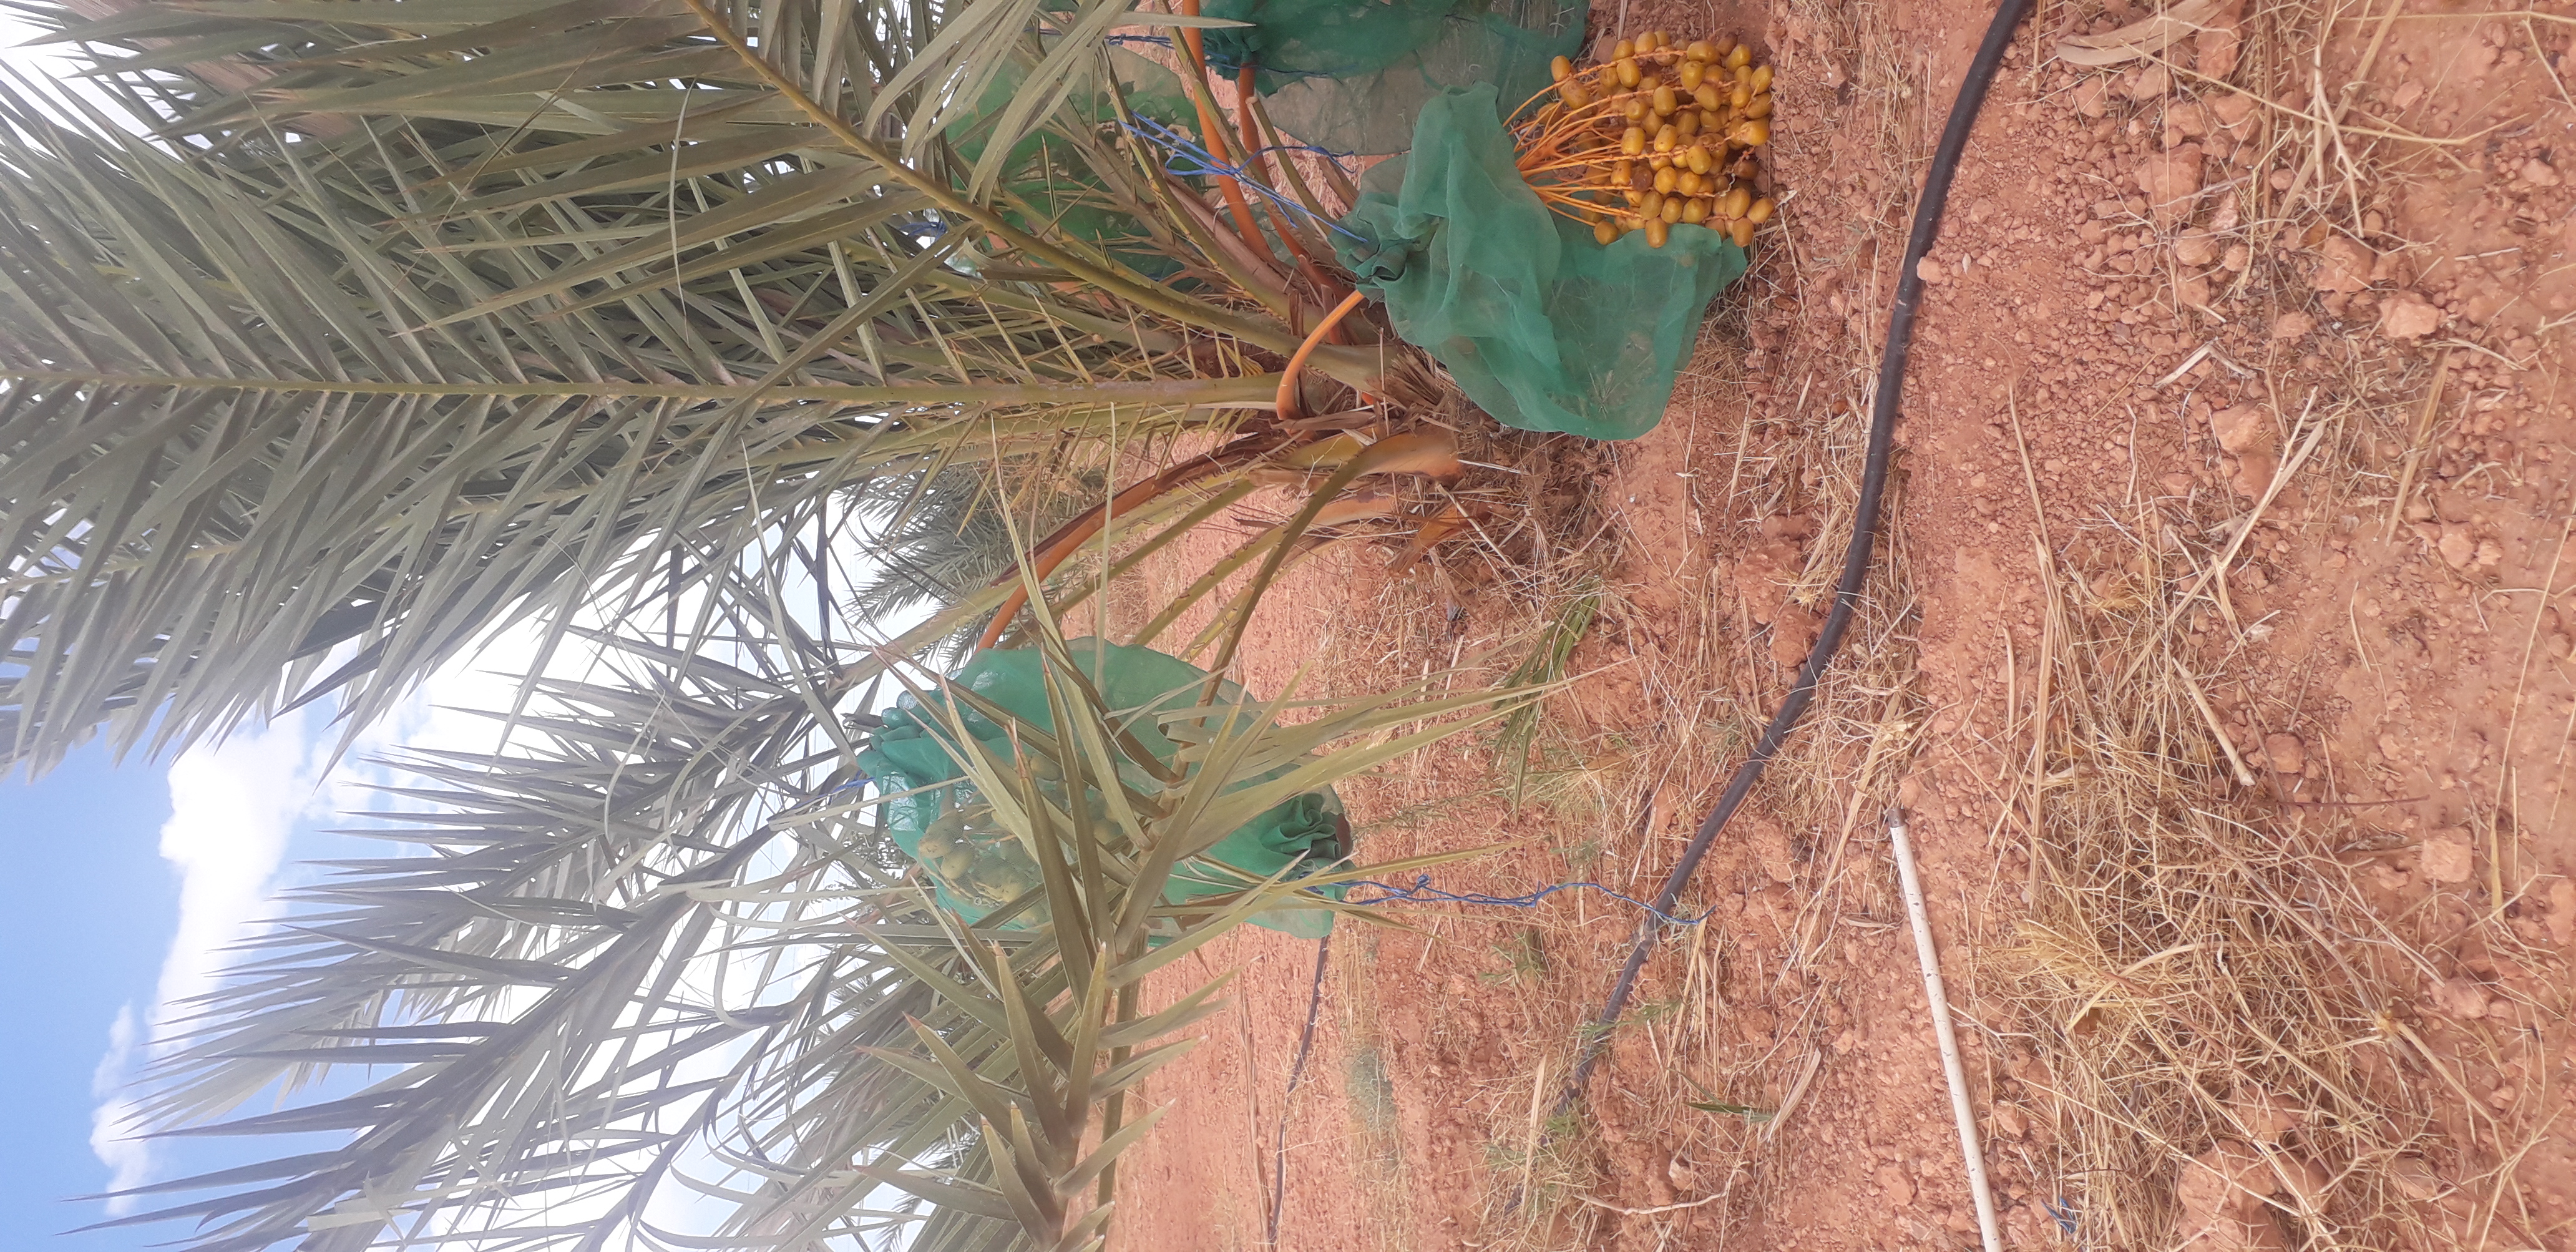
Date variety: Boufagous